Melangyna lasiophthalma

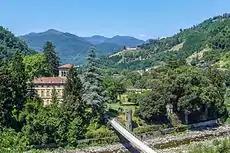
Habitat in Italy

Habitat: "Quercus" forest, "Fraxinus" and "Salix" gallery woods along rivers, "Alnus", "Salix", "Betula" forests, "Abies" and "Picea" forest, Atlantic scrub, hedgerows, suburban gardens, parks and orchards. Flowers visited include "Acer pseudoplatanus", "Alnus glutinosa", "Anemone nemorosa", "Anthriscus", "Caltha", C"hrysosplenium oppositifolium", "Corylus avellana", "Euphorbia", "Ilex", "Lonicera xylosteum", "Narcissus", "Oxalis", "Prunus laurocerasus", "Prunus spinosa", "Ranunculus", "Salix", "Sambucus", "Sorbus aucuparia", "Taraxacum", "Tussilago", "Ulex". The flight period is March to June (later at higher altitudes and more northerly latitudes.